Closure of tidal inlets

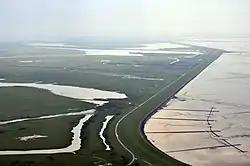
The reclaimed land following the closures at Meldorf

In coastal and environmental engineering, the closure of tidal inlets entails the deliberate prevention of the entry of seawater into inland areas through the use of fill material and the construction of barriers. The aim of such closures is usually to safeguard inland regions from flooding, thereby protecting ecological integrity and reducing potential harm to human settlements and agricultural areas.